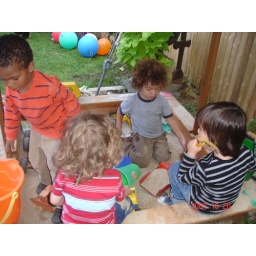
3 bday boys in the box